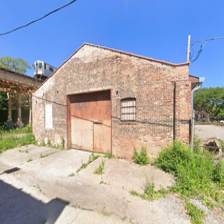
Label: streetView